Kirati people

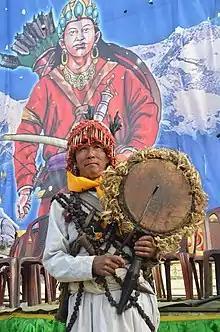
Mangpa Priest of Rai Community Yaledong festival 2014 in Mela ground Kalimpong

The Himalayan Kirat people practice Kirat Mundhum, calling it "Kirat religion". In early Kirat society, Mundhum was the only law of state. Kirati people worship nature and their ancestors, and practice shamanism through Nakchhong.